Hofbrau

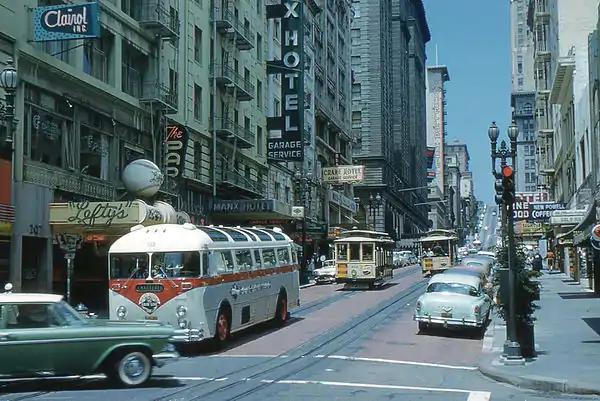
Al Pollack's "Lefty O'Doul"s in 1959

This restaurant concept was developed in San Francisco following World War II, and spread throughout Northern California.